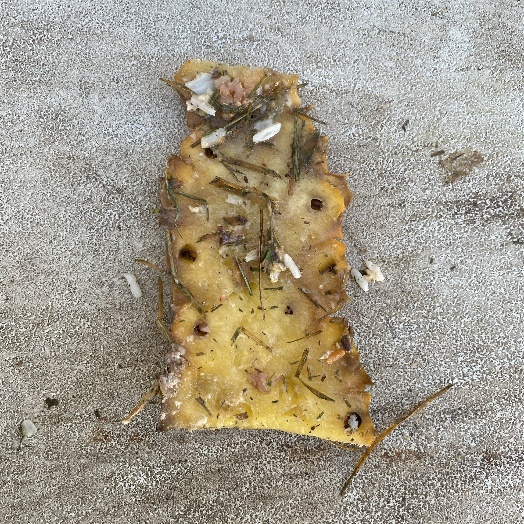
Label: generalcompost